Question: Please indicate a possible affordance area of the frisbee that can be used for catching
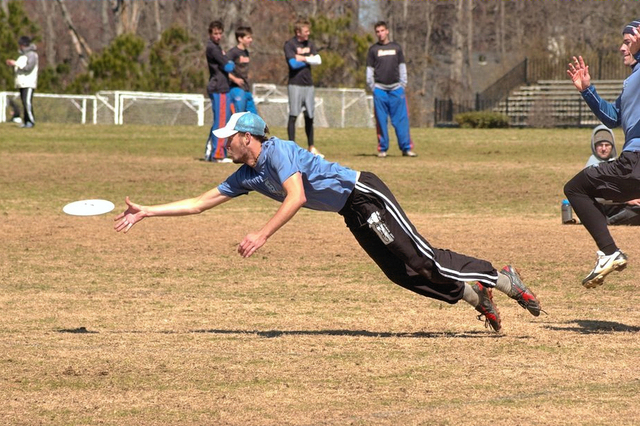
Answer: [63.5, 192, 124.5, 220]